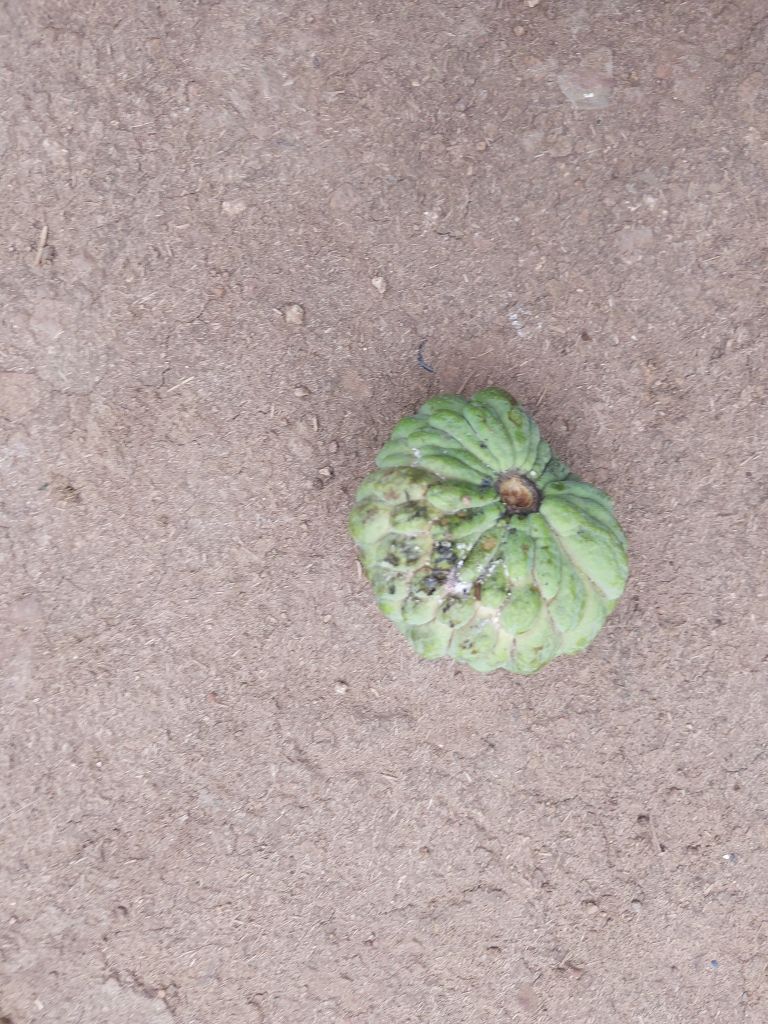
Disease label: Leaf spot on fruit